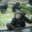
Label: chimpanzee